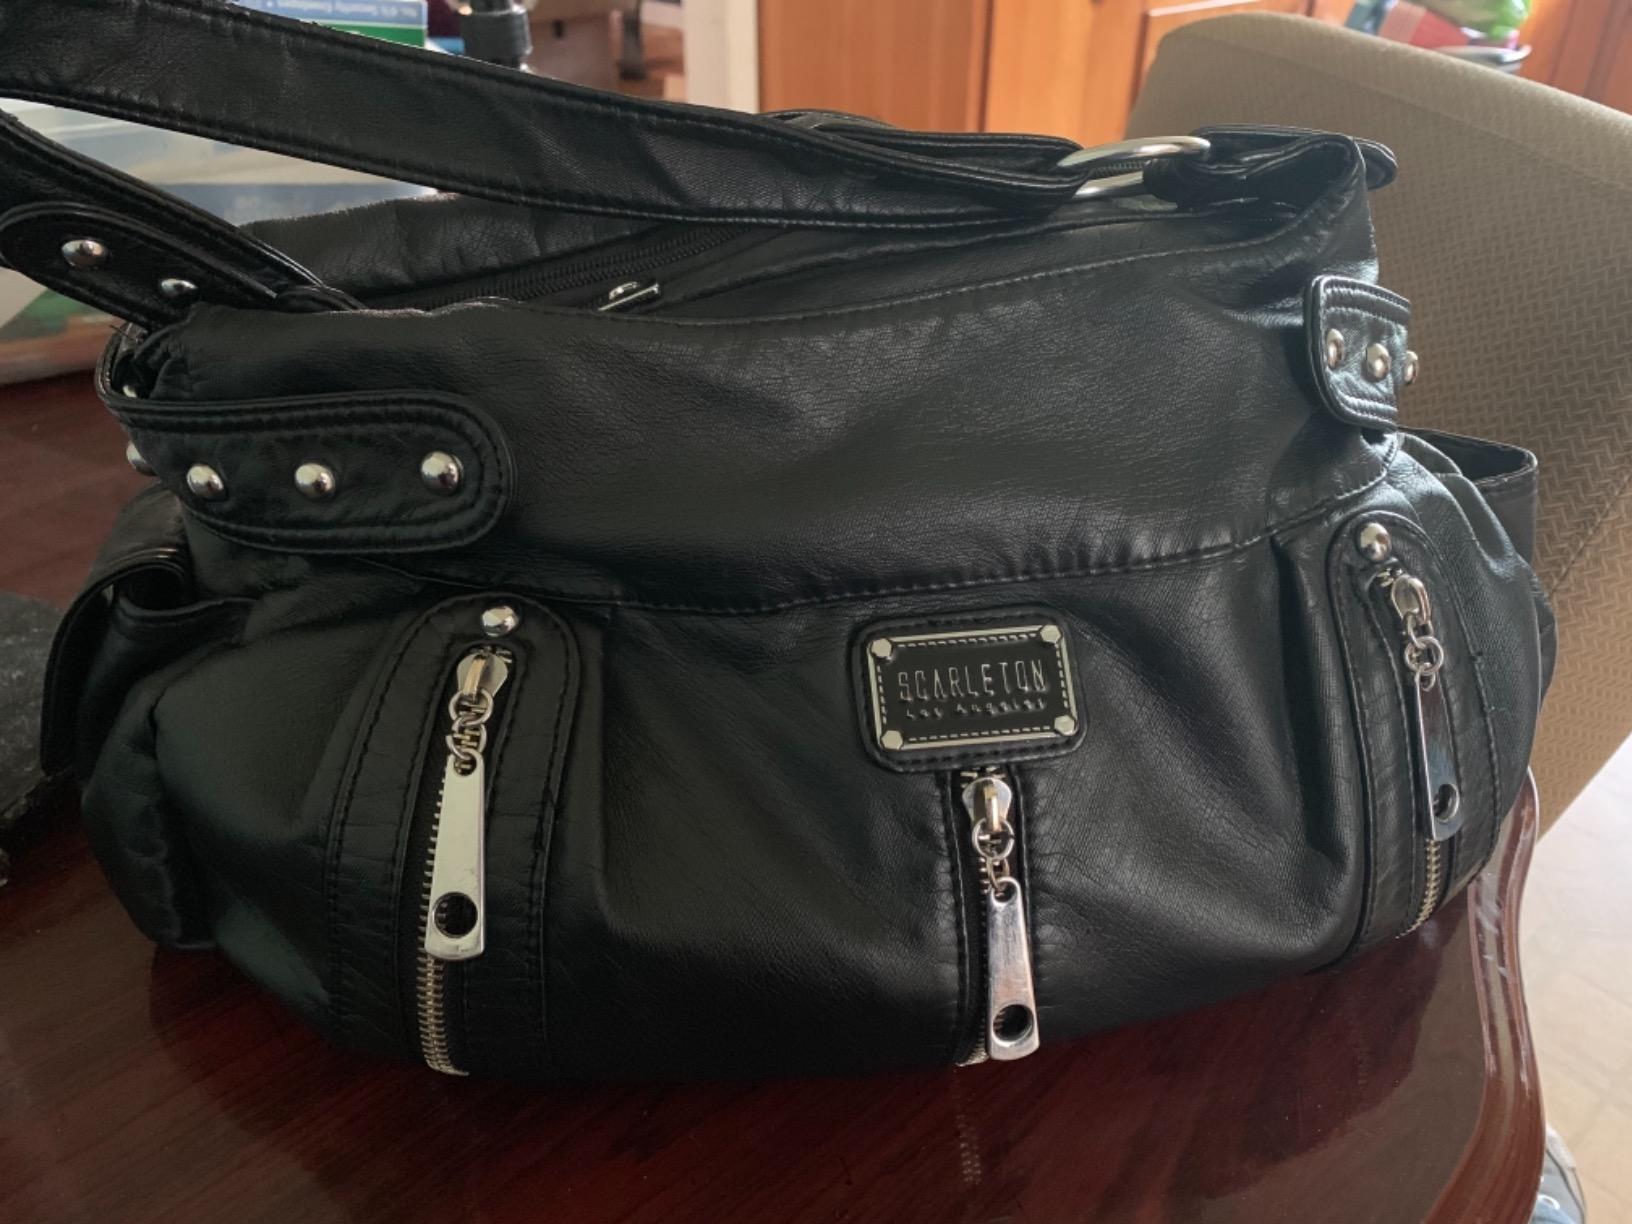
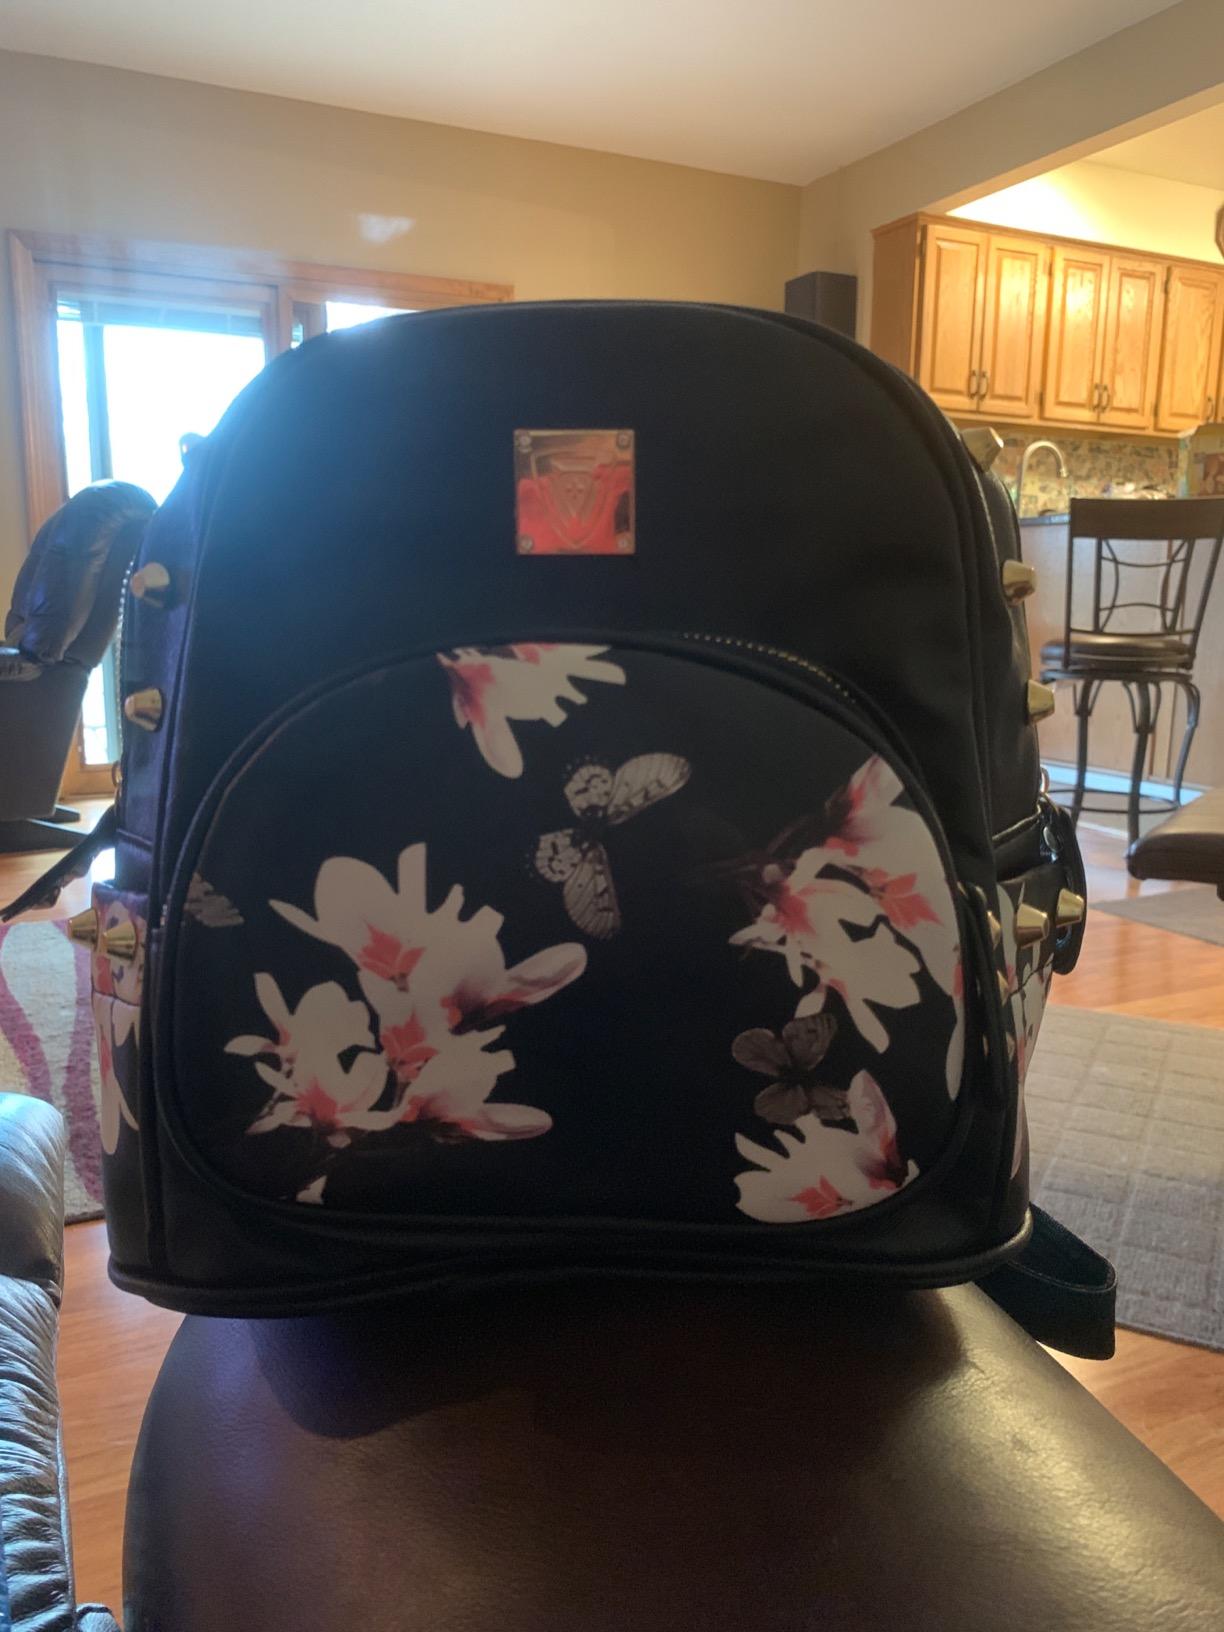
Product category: accessories_handbag
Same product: no